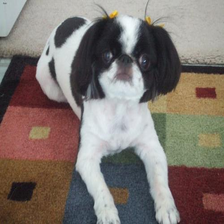
Species: dog
Breed: japanese chin